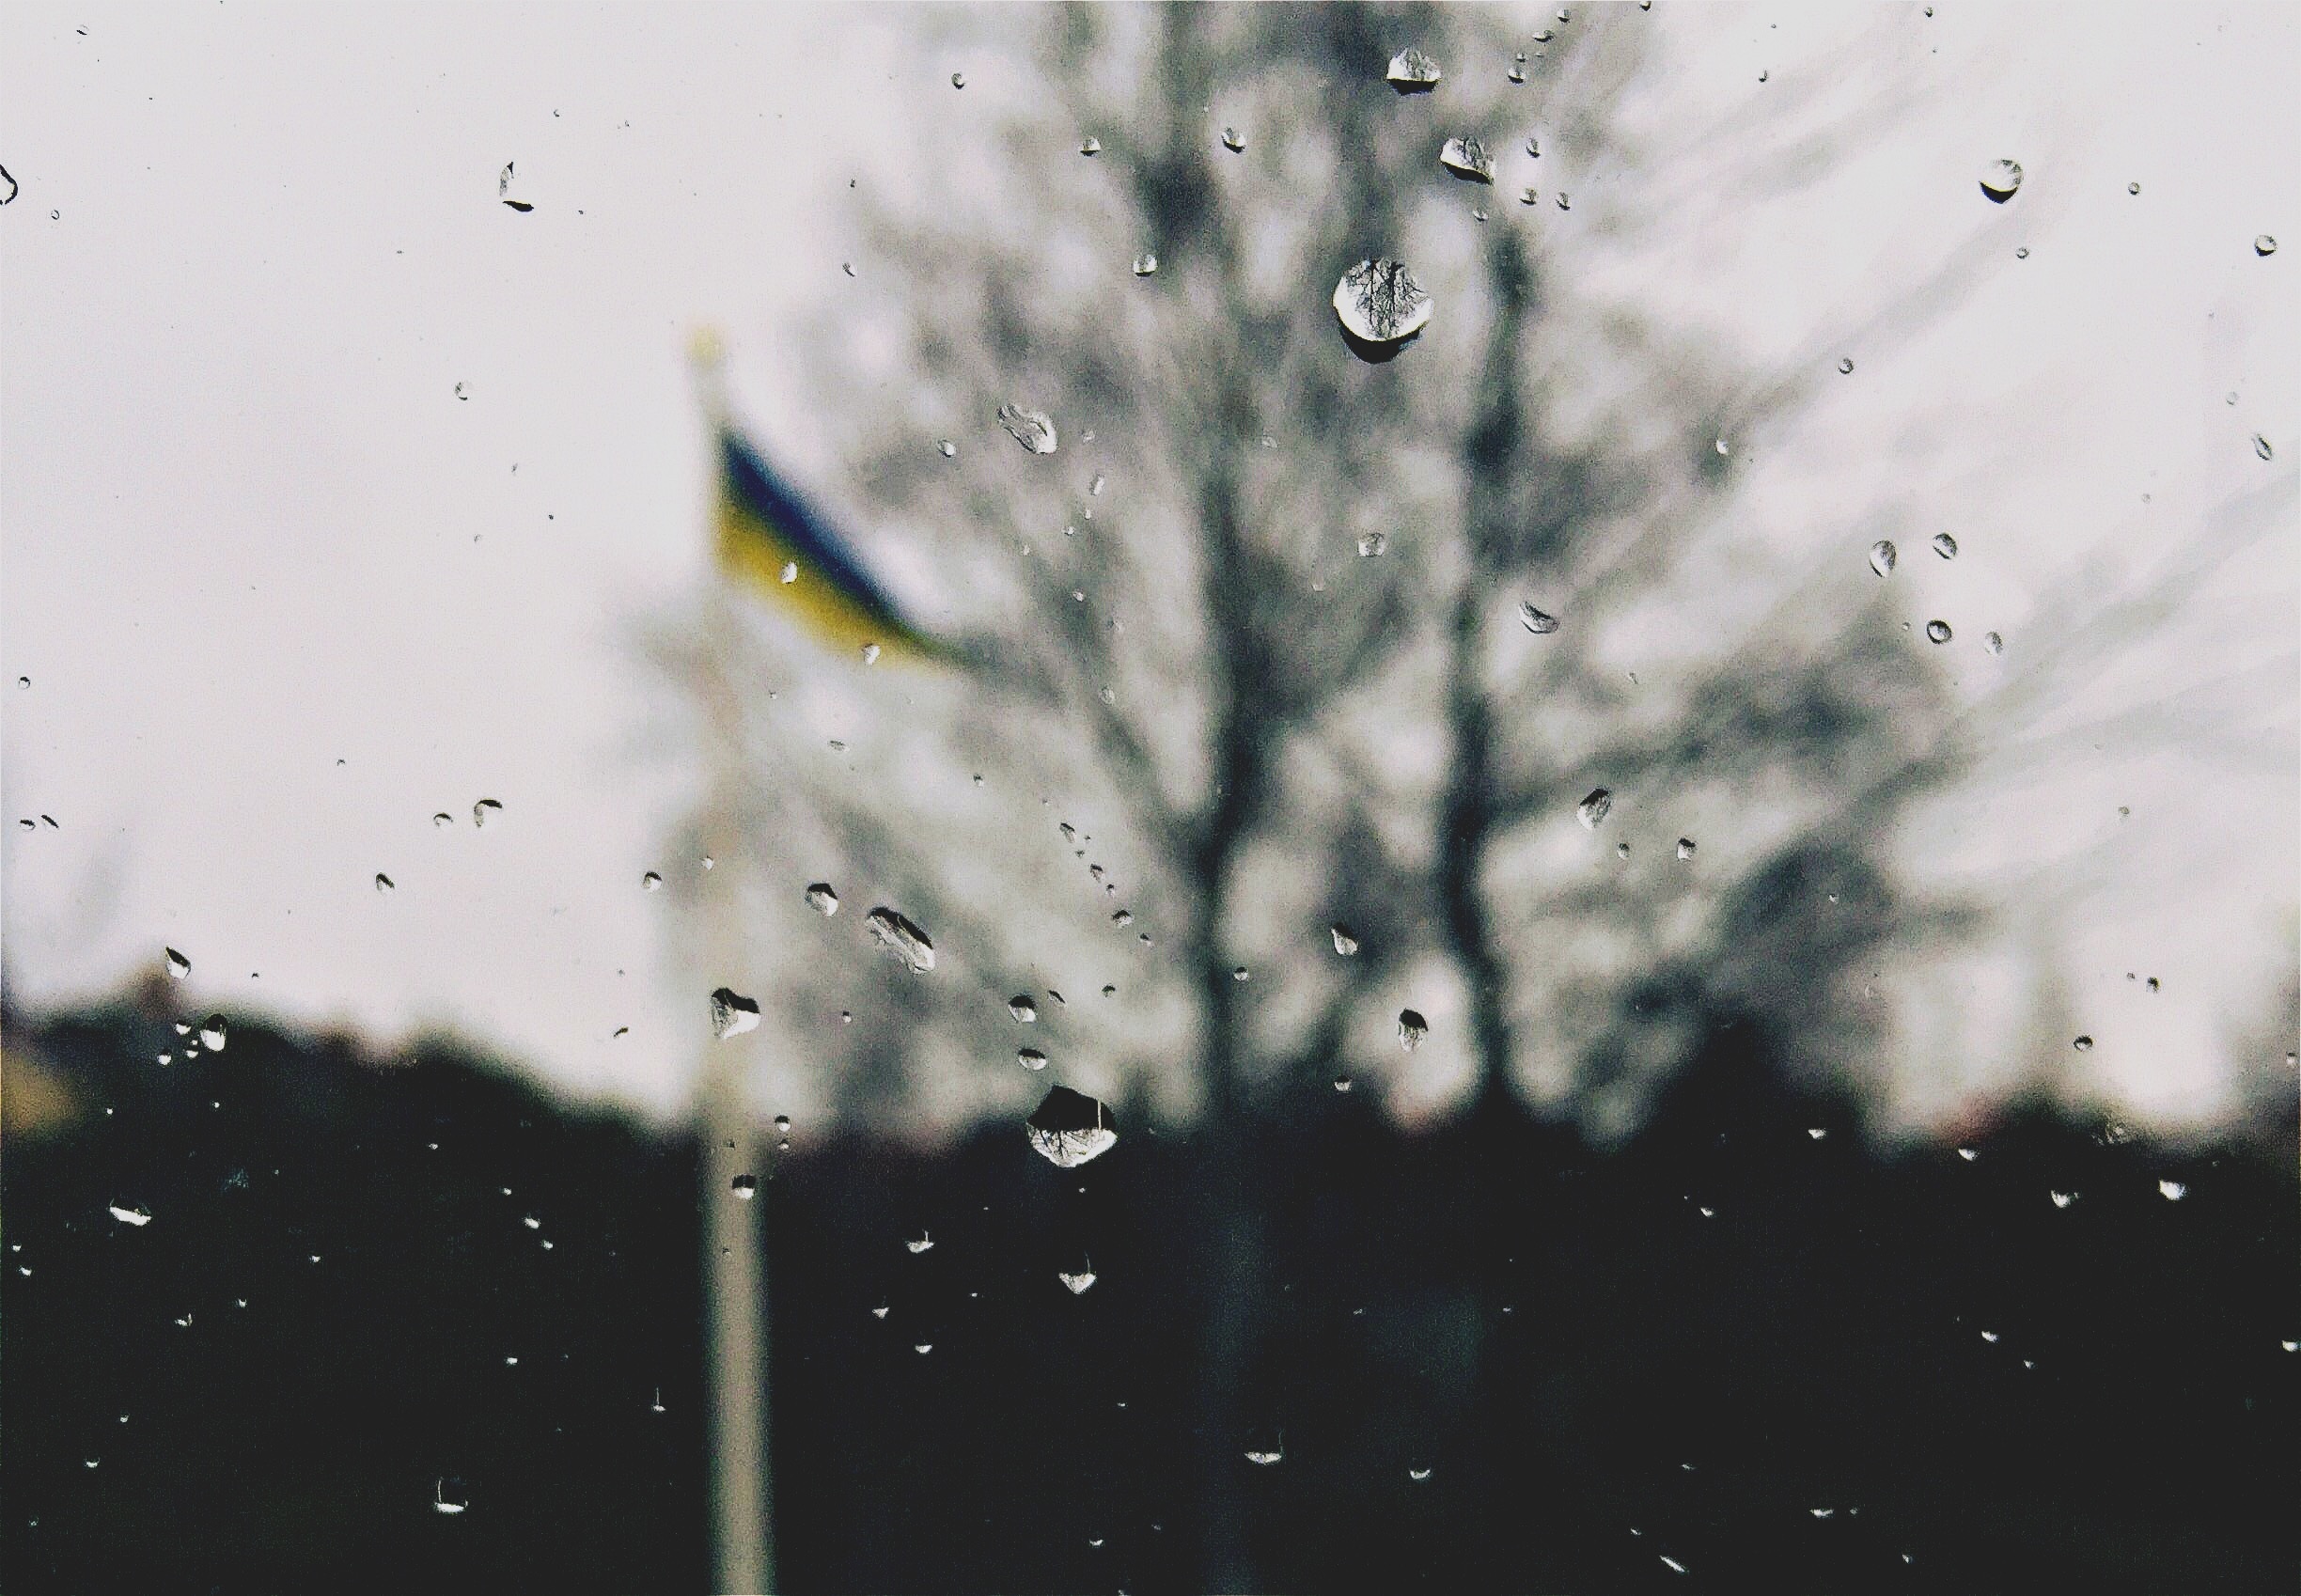
water, branch, snow, winter, rain, leaf, flower, reflection, weather, freezing, macro photography